Orly Air Base

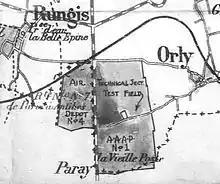
Map showing the locations of the three airfields that were used as part of the Air Service Acceptance Park No. 1

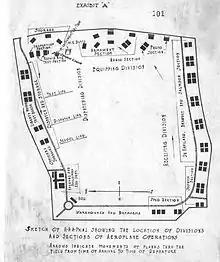
Layout of the main area of the Air Service Acceptance Park

The American Aviation Acceptance Park was formally established on 31 March 1918, when the 6th Company, 2d Regiment Air Service mechanics arrived from the 2d Air Instructional Center at Tours Aerodrome in central France in twenty-five trucks, and established themselves on the field. At the time there were only two wooden barracks partially completed at the site and it was not yet ready for use. The Americans slept in their trucks that night, being awakened at 2:30am by a German air raid by Gotha bombers. Later that day, the Americans completed the two barracks and started construction on a third one. Eventually the facility was converted into a large aviation facility generally known as Orly Aerodrome, with scores of buildings, 78 aircraft hangars, several kilometres of cinder and gravel roads, water, sewer, electrical, and telephone facilities. On Armistice Day, 11 November 1918, there were 323 officers and 2,283 enlisted men assigned.